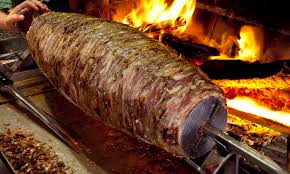
Yemek: kebap